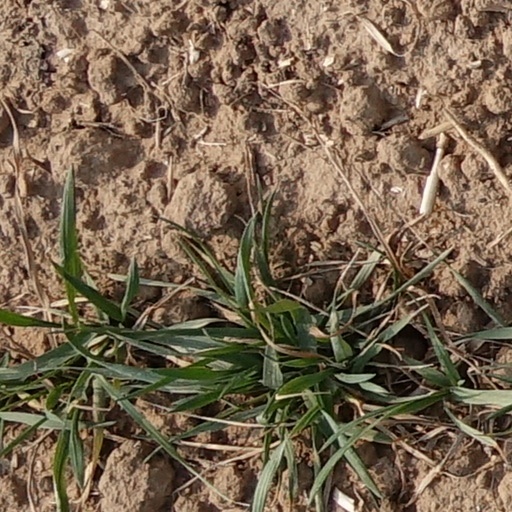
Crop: wheat